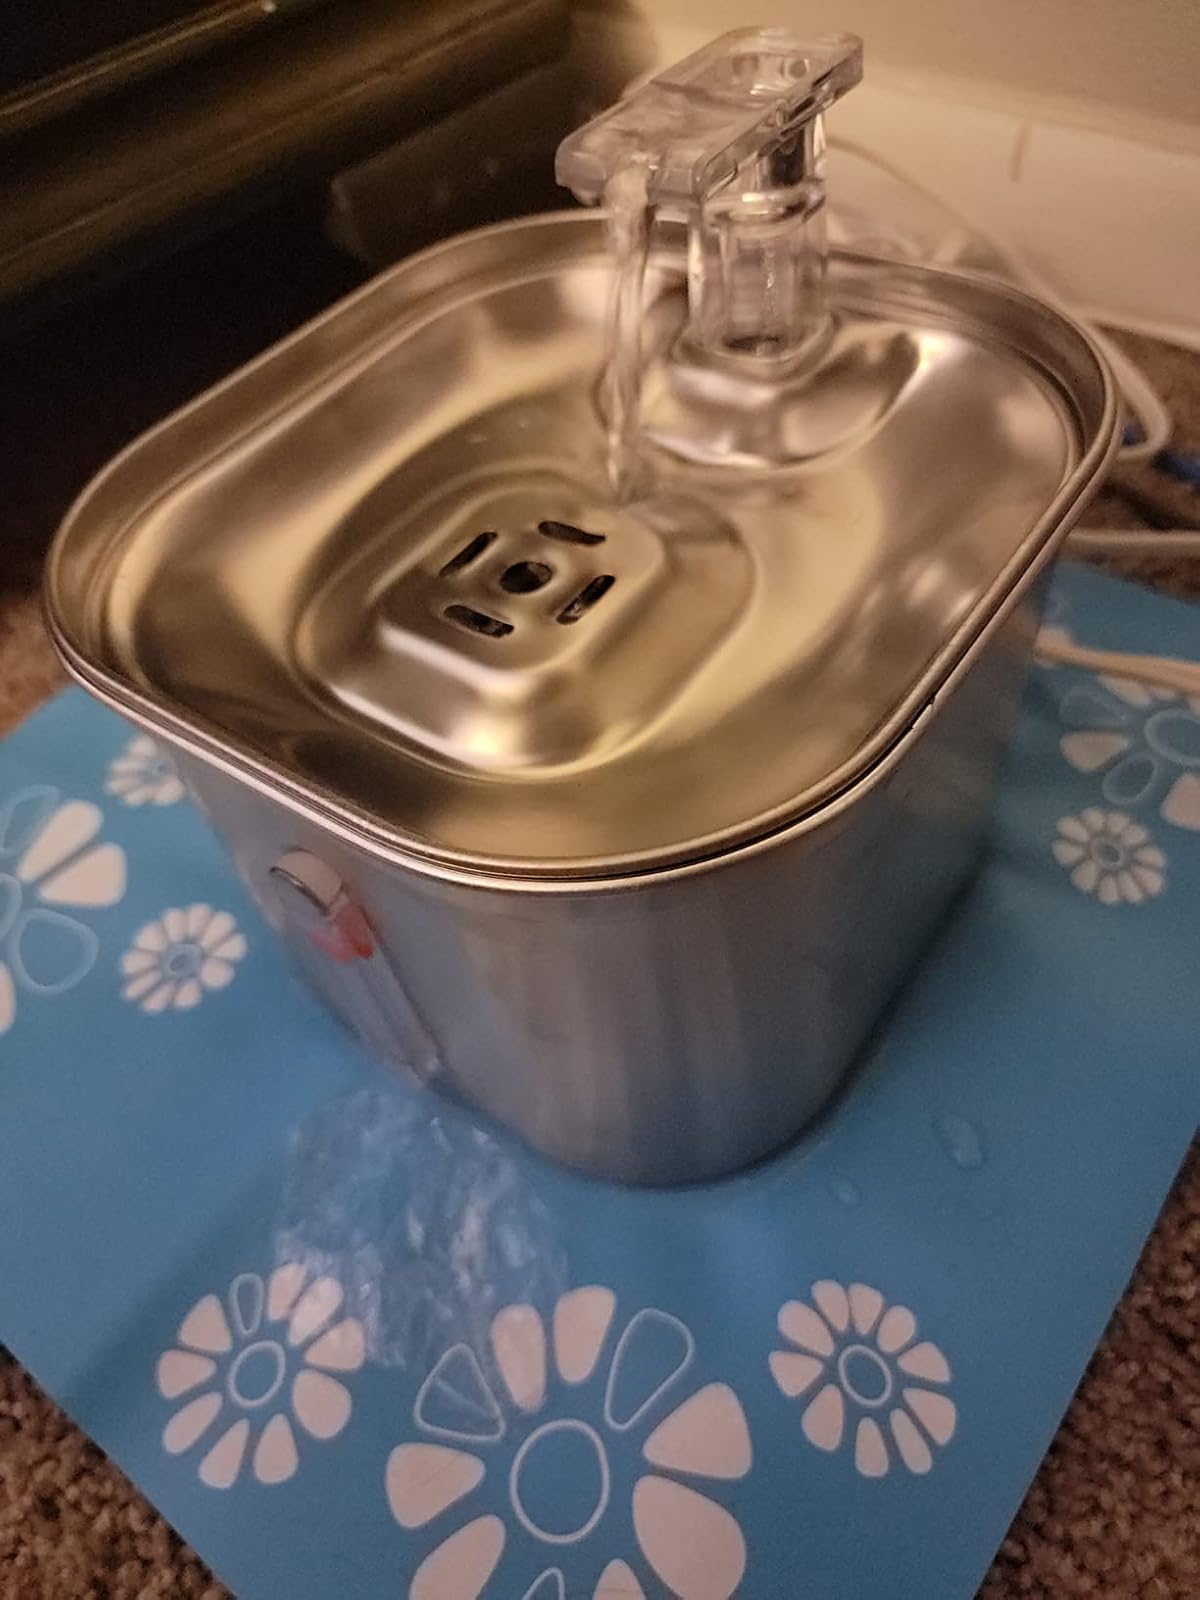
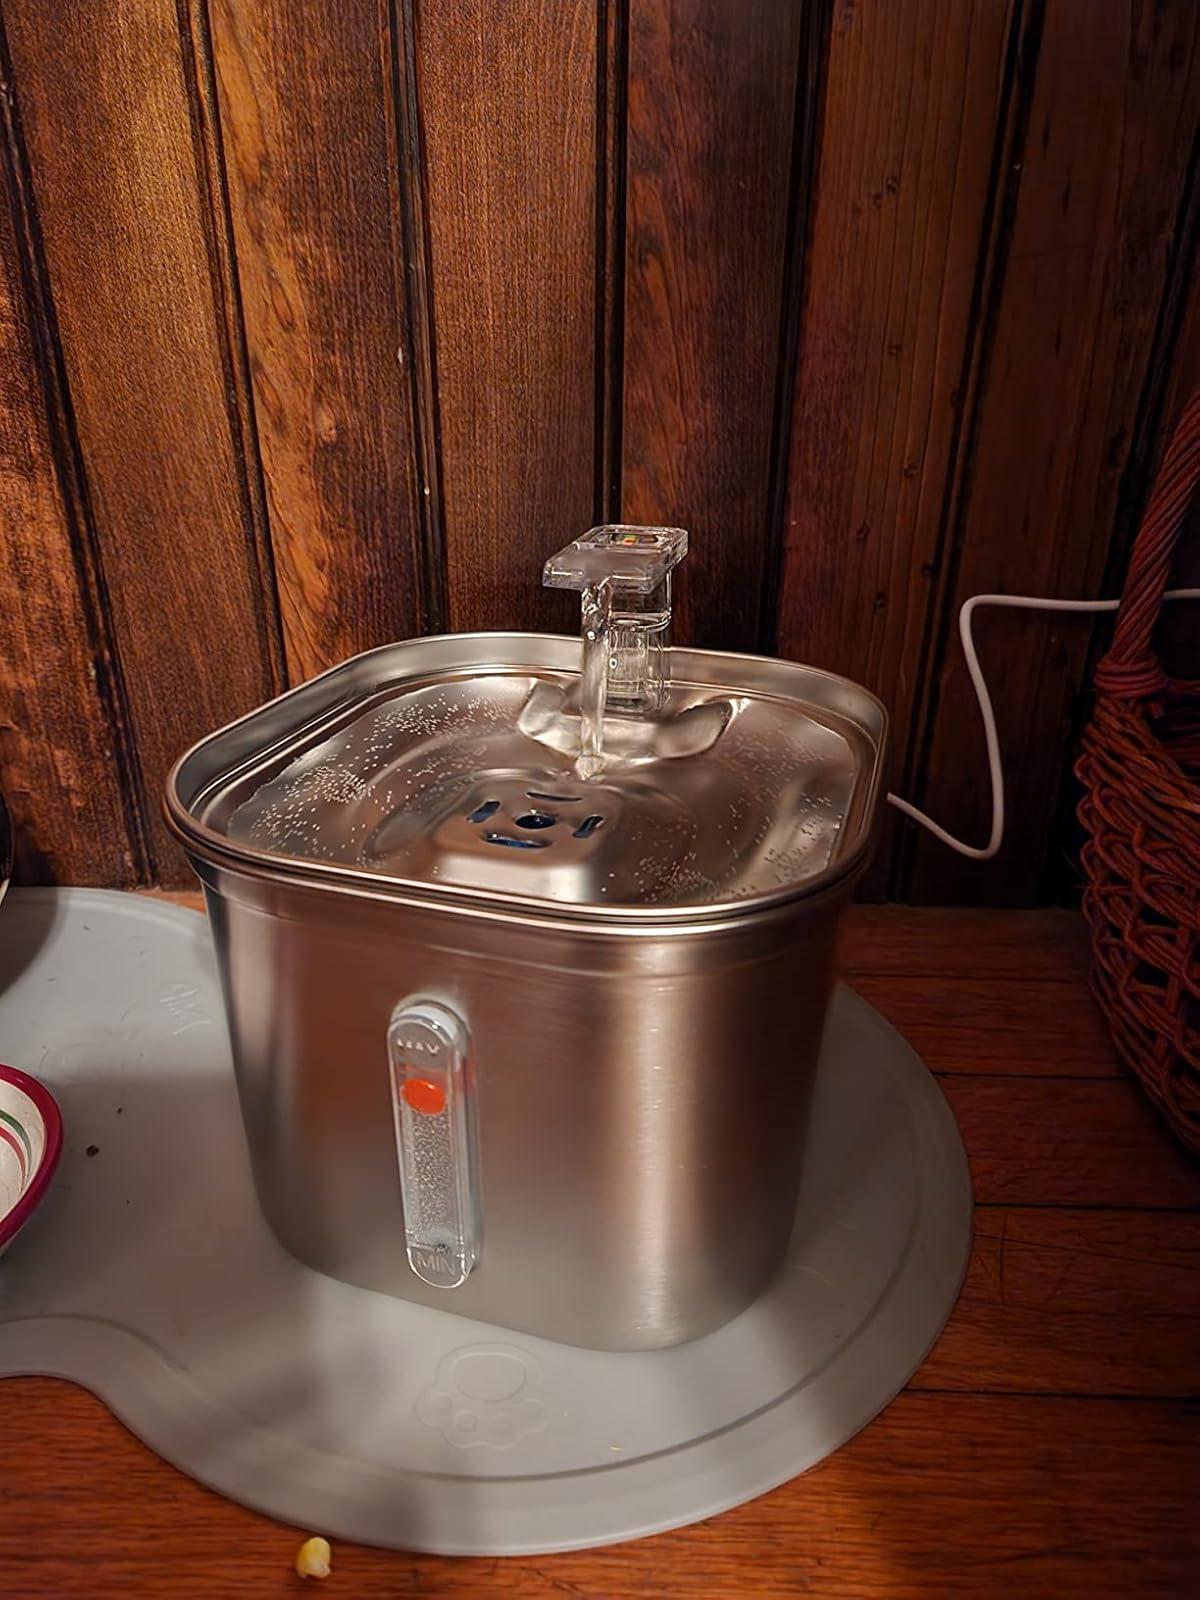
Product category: items_bowl
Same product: yes